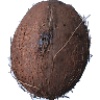
Label: cocos